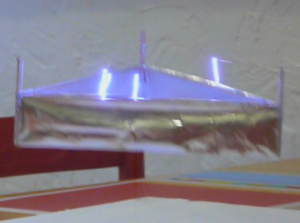
Image d'un ""Lifter v1"" en train de voler. Ce dernier exploite l'effet Biefeld-Brown. Les arcs électriques ne sont pas désirés, mais surviennent parfois."
L'ionocraft est dispositif expérimental capable de léviter. Aucune application pratique n'est actuellement connue.
L'effet Biefeld-Brown est une force qui s'exerce sur un condensateur « asymétrique », quand il est mis sous une haute tension. Cette force est en général indépendante du sens de polarisation, et s'exerce dans le sens de la petite électrode vers la grande électrode. Découvert dans les années 1920 par Thomas Townsend Brown et Paul Alfred Biefeld, cet effet a fait l'objet de plusieurs brevets, notamment dans le domaine de la propulsion d'engins volant. Il n'a jusqu'à récemment pas été étudié scientifiquement de façon approfondie, mais plusieurs groupes de scientifiques amateurs, échangeant sur internet, ont construit des véhicules volants, baptisés « ionocrafts » ou « lifters ». Son principe de fonctionnement physique est connu, mais il a donné lieu à diverses spéculations, notamment du fait qu'il a été annoncé qu'il fonctionnerait dans le vide. À la suite du succès sur Internet des lifters, quelques études expérimentales et théoriques ont été publiées, qui concluent que si l'effet est avéré, il ne fonctionne pas dans le vide, et que son fonctionnement se fonde sur l'effet corona et le vent ionique.